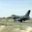
Label: airplane